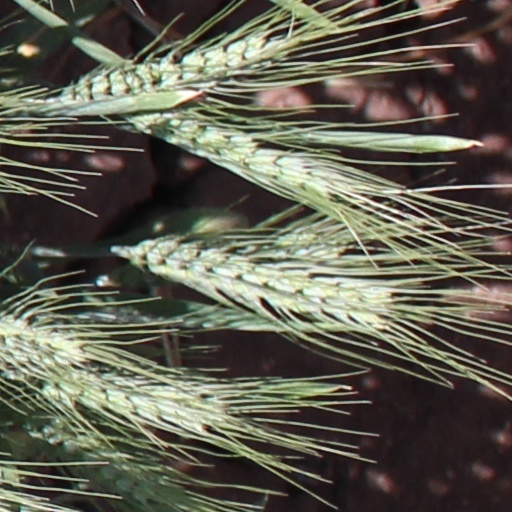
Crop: wheat